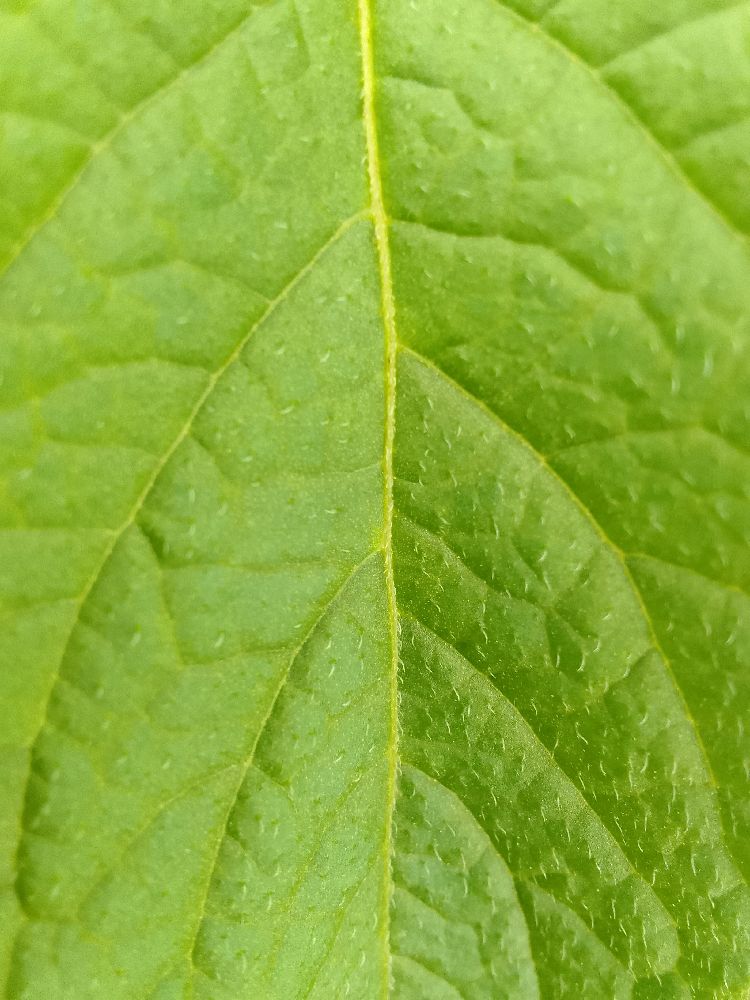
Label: Healthy